Tom Sewell (cricketer, born 1806)

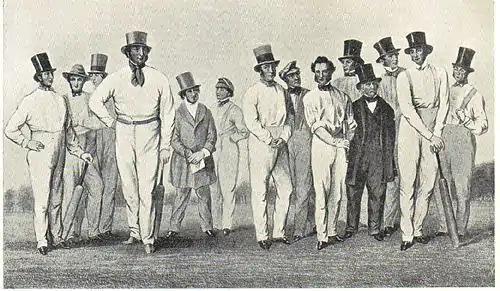
Sewell (extreme right) and other members of William Clarke's All-England Eleven in 1847.

Thomas Sewell (5 May 1806 – 1 November 1888) was an English professional cricketer whose top-class career spanned the years 1830 to 1853. He was a right-handed batsman, occasional wicket-keeper and slow underarm bowler who was mainly associated with Surrey. He represented the Players in the Gentlemen v Players series and was an original member of William Clarke's All-England Eleven in 1846. His brother, William Sewell, played twice for Surrey, and his son, also named Tom Sewell, played for Surrey and the All-England Eleven.